Cléo

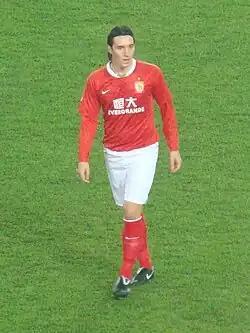
Cléo with Guangzhou Evergrande in 2012

Cléverson Gabriel Córdova (born 9 August 1985), commonly known as Cléo, is a Brazilian former professional footballer who played as a forward. He also holds Serbian citizenship.